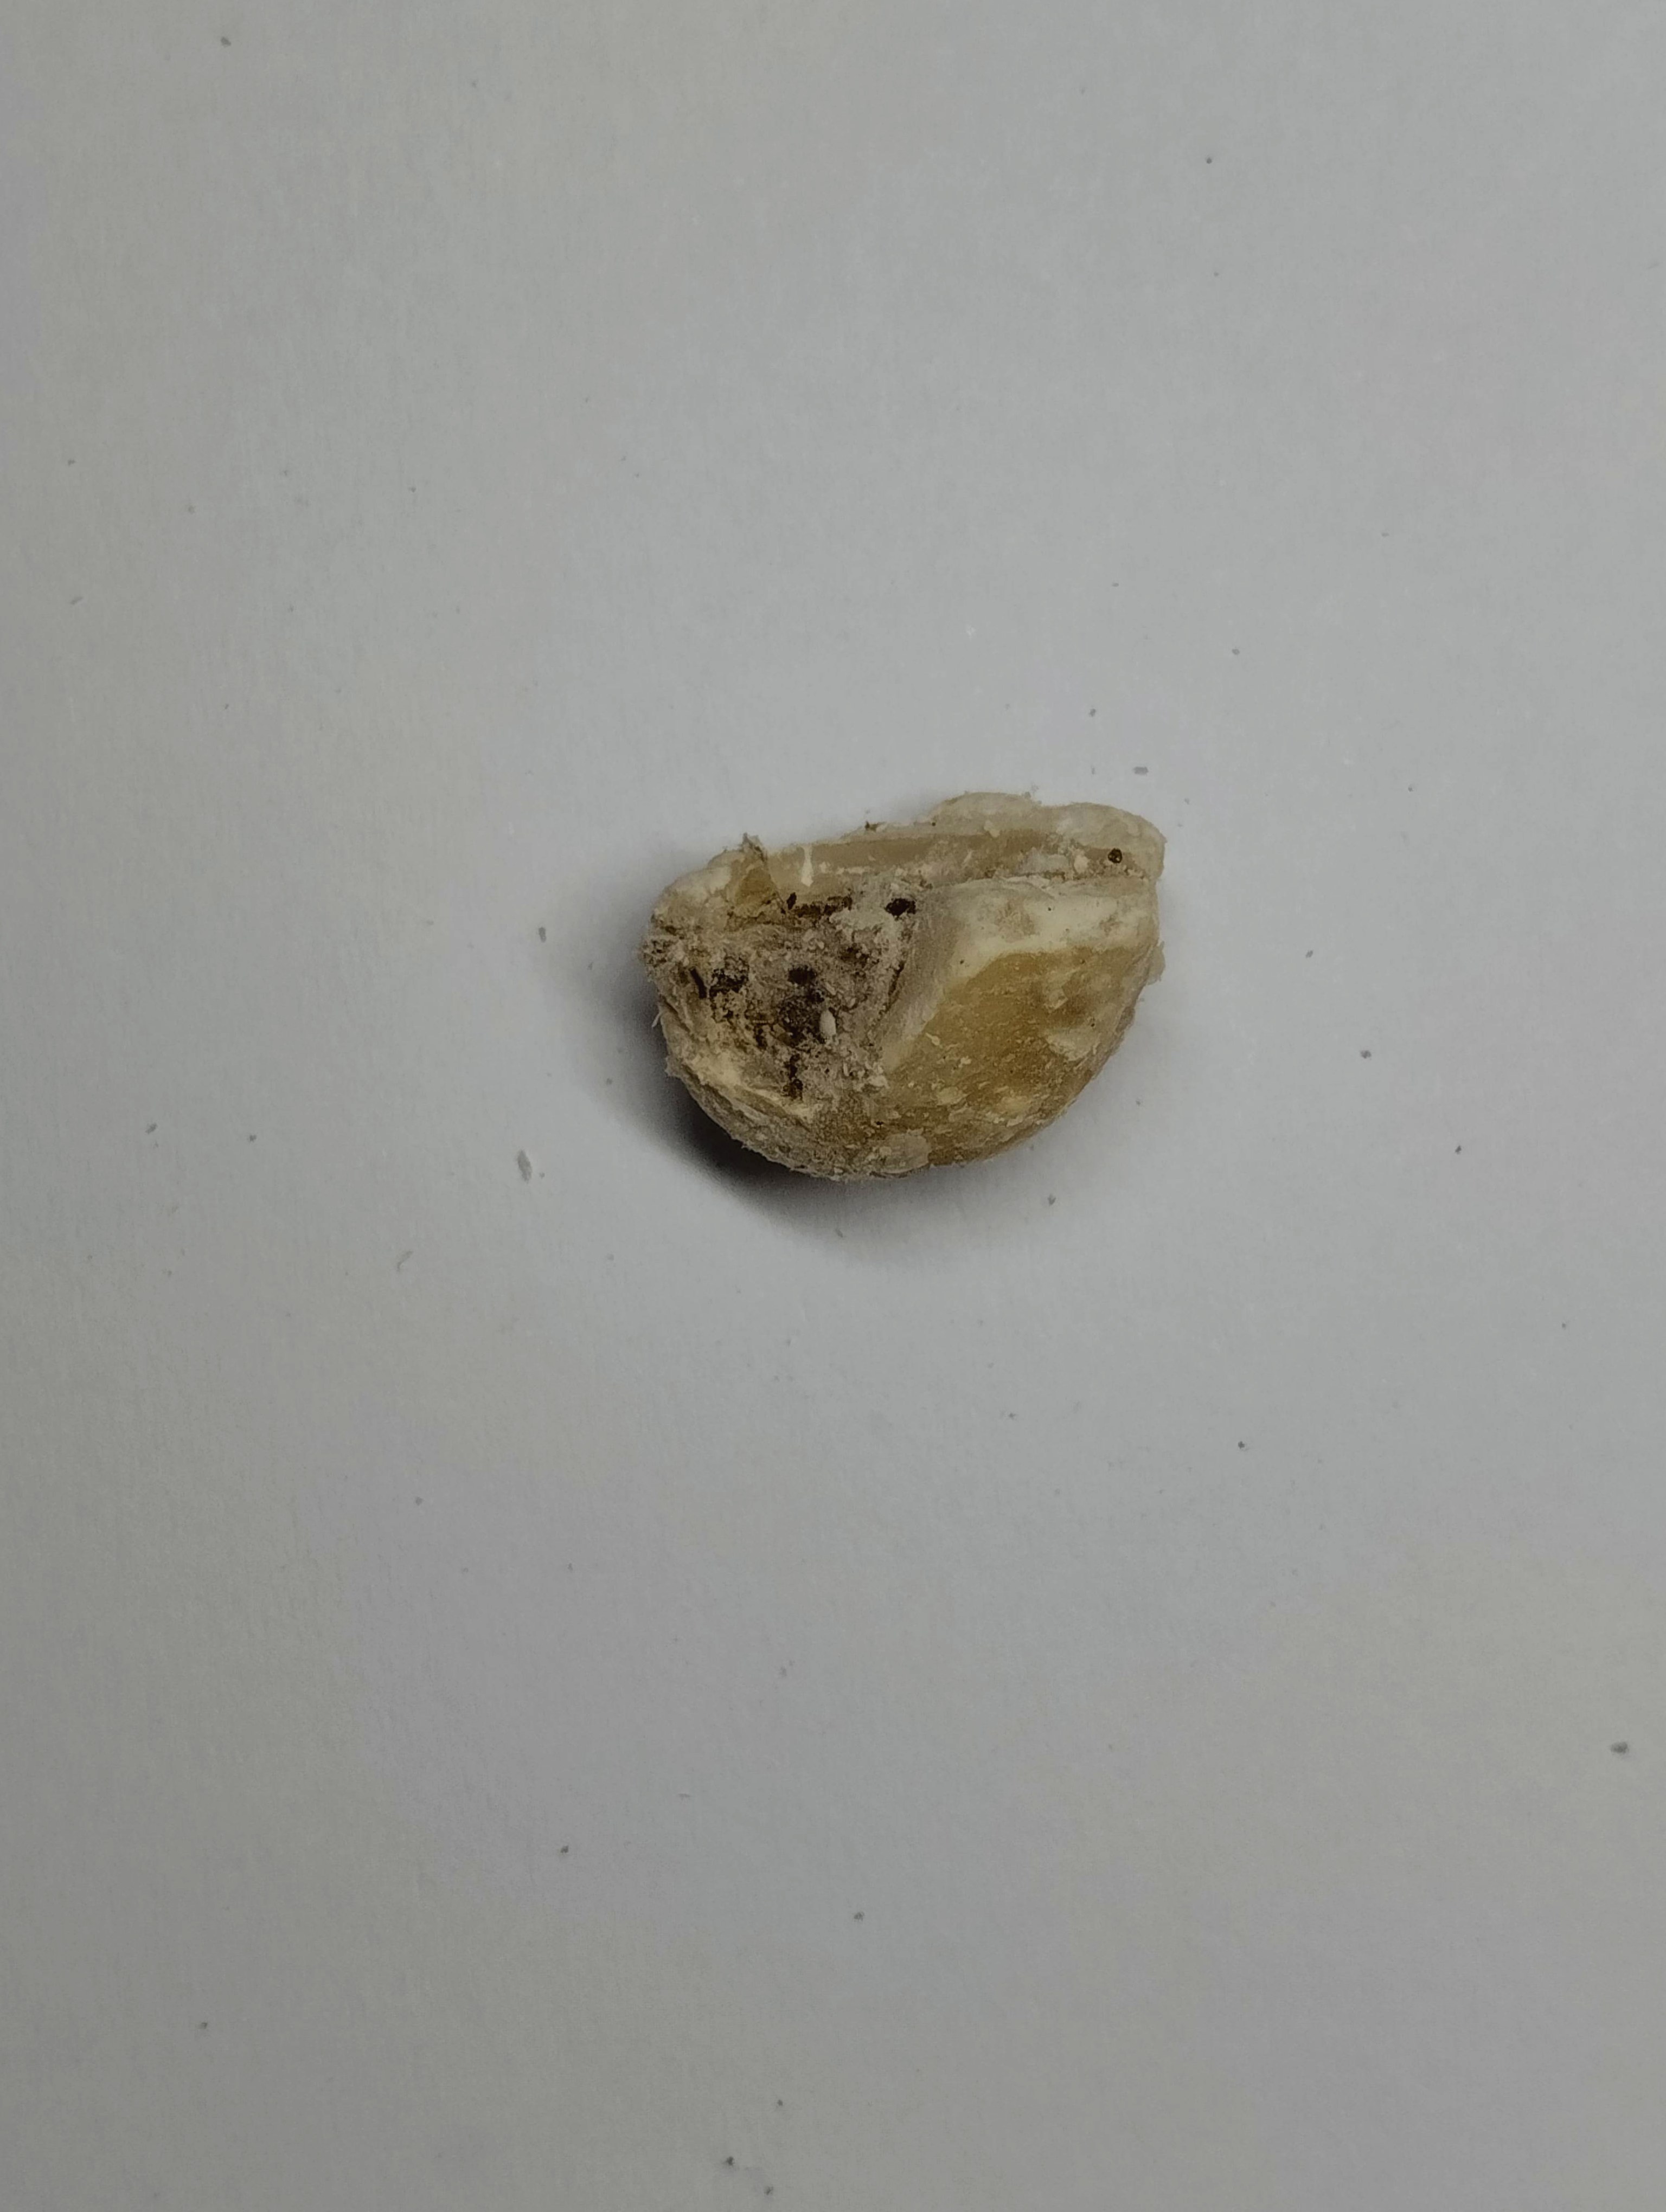
Label: rusak (damaged seed)